Mighty Corporation

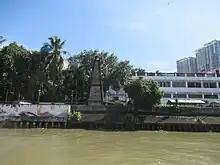
Mighty Corporation's second factory in Makati as seen from the Pasig River

In 1945, the company was established as La Campana Fabrica de Tabacos, Inc. by Wong Chu King with a small cigarette factory in Manila producing a type of native cigarette known as ""matamis"" (sweet blend). In 1948, a second factory was built in Barangay Olympia, Makati, Rizal. In 1963, a facility for tobacco threshing and redrying was constructed in Malolos, Bulacan. where the company's processing plant was later established.